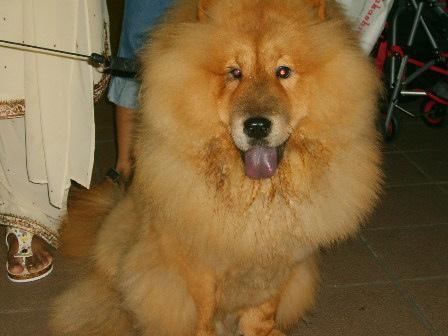
chow